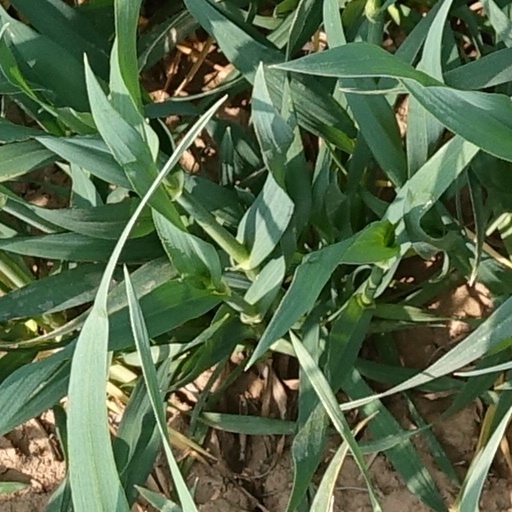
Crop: wheat